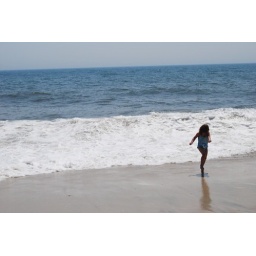
girl running as the water comes in